Halifax Minster

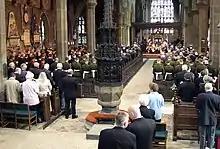
View of the font at the rear end of the main aisle

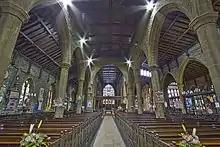
The main nave

The church houses an organ built by John Snetzler, installed in 1766. The organ has been enlarged several times in the 19th and 20th centuries, and was completely rebuilt in 1928 by Harrison & Harrison of Durham. Only a small amount of the Snetzler work remains in the present instrument.